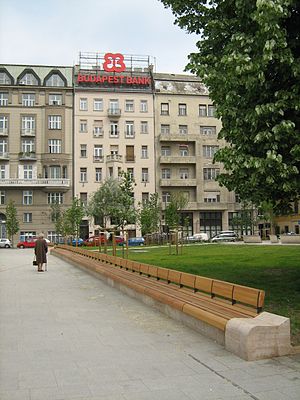
Bænk
Meget lang bænk på offentlig plads i Budapest.
Meget lang bænk på Március 15. tér (15. marts-pladsen) nær Elizabeth-broen over Donau i Budapest, Ungarn. 14. maj 2011.
En bænk er et møbel, hvor flere mennesker kan sidde ned på samme tid. Bænke er typisk lavet af træ, men kan også være udformet i metal, sten eller syntetiske materialer. Mange bænke har arm- og ryglæn, men der findes også versioner hvor dette er udeladt, således at der kan sidde mennesker på begge sider.